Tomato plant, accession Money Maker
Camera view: tilt-top (135 deg); turntable rotation: 210 degrees
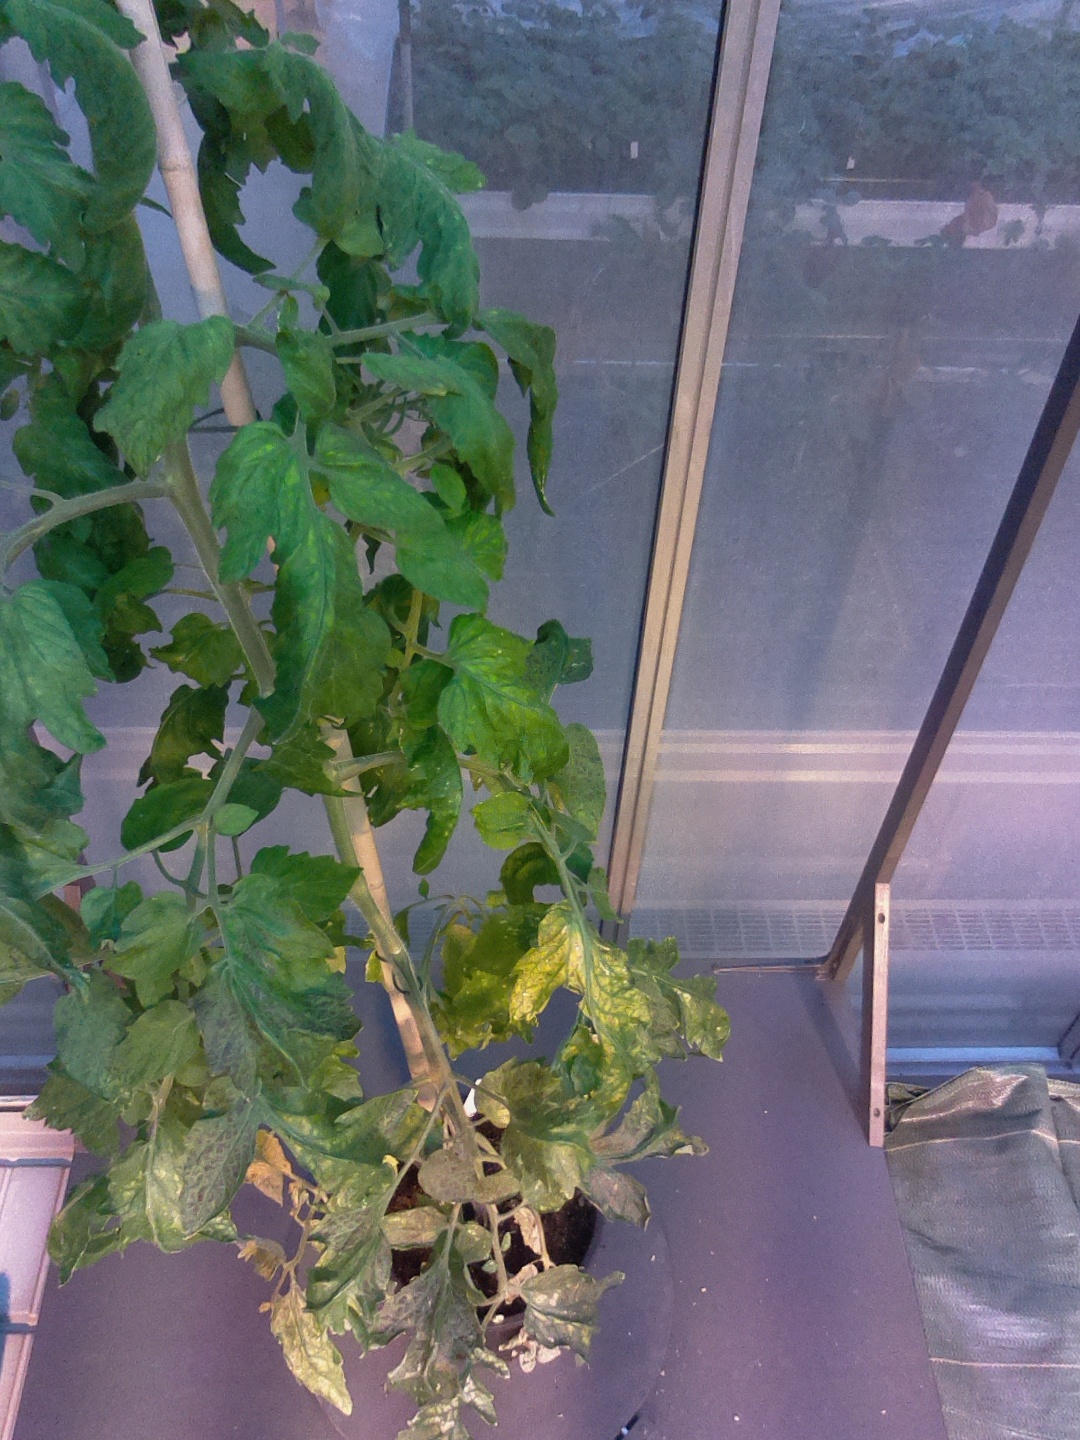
BBCH growth stage 71: 10%-20% of final fruit size